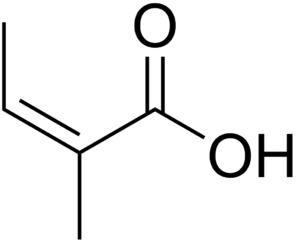
L’acide angélique est un acide organique de formule H₃C–CH=C–COOH. Il s'agit d'un solide volatil jaune pâle au goût acide et à l'odeur piquante. C'est le diastéréoisomère cis de l'acide 2-méthylbut-2-énoïque, qui se convertit facilement en l'isomère trans, appelé acide tiglique, sous l'effet de la chaleur ou par réaction avec un acide minéral ; la réaction inverse est en revanche plus difficile.